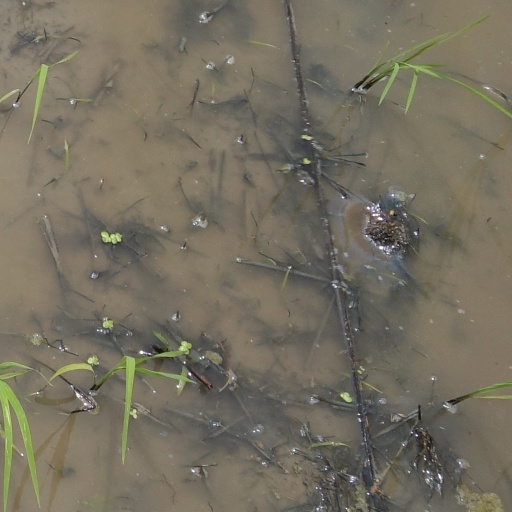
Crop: rice